High Freakquency

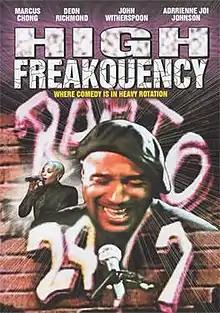
DVD cover

High Freakquency is a 1998 comedy directed by Tony Singletary about life at an urban radio station. The film's tagline is "Where Comedy Is In Heavy Rotation".